Ludwig Ahgren

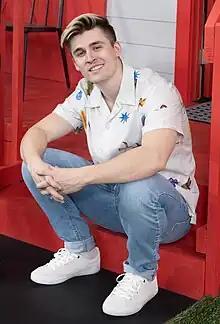
Ahgren in 2023

Ludwig Anders Ahgren (born July 6, 1995), sometimes known mononymously as Ludwig, is an American live streamer, YouTuber, podcaster, comedian, esports commentator and competitor. Ahgren is best known for his live streams on Twitch from 2018 through late 2021, and on YouTube beginning in late 2021, where he broadcasts video-game-related content as well as non-video-game-related content such as game shows and contests. He is also known for his work as an esports commentator at various "Super Smash Bros. Melee" tournaments. He is the co-owner of the esports organization Shopify Rebellion. He began streaming full-time on February 16, 2019.